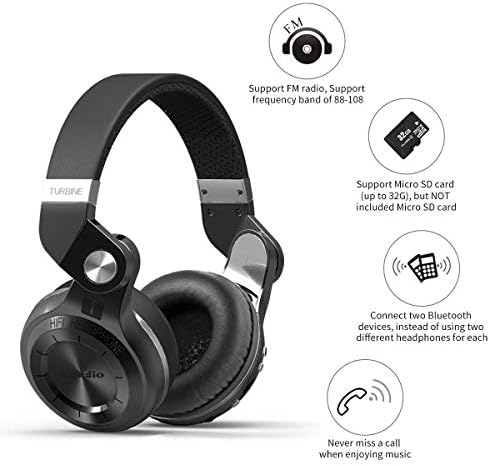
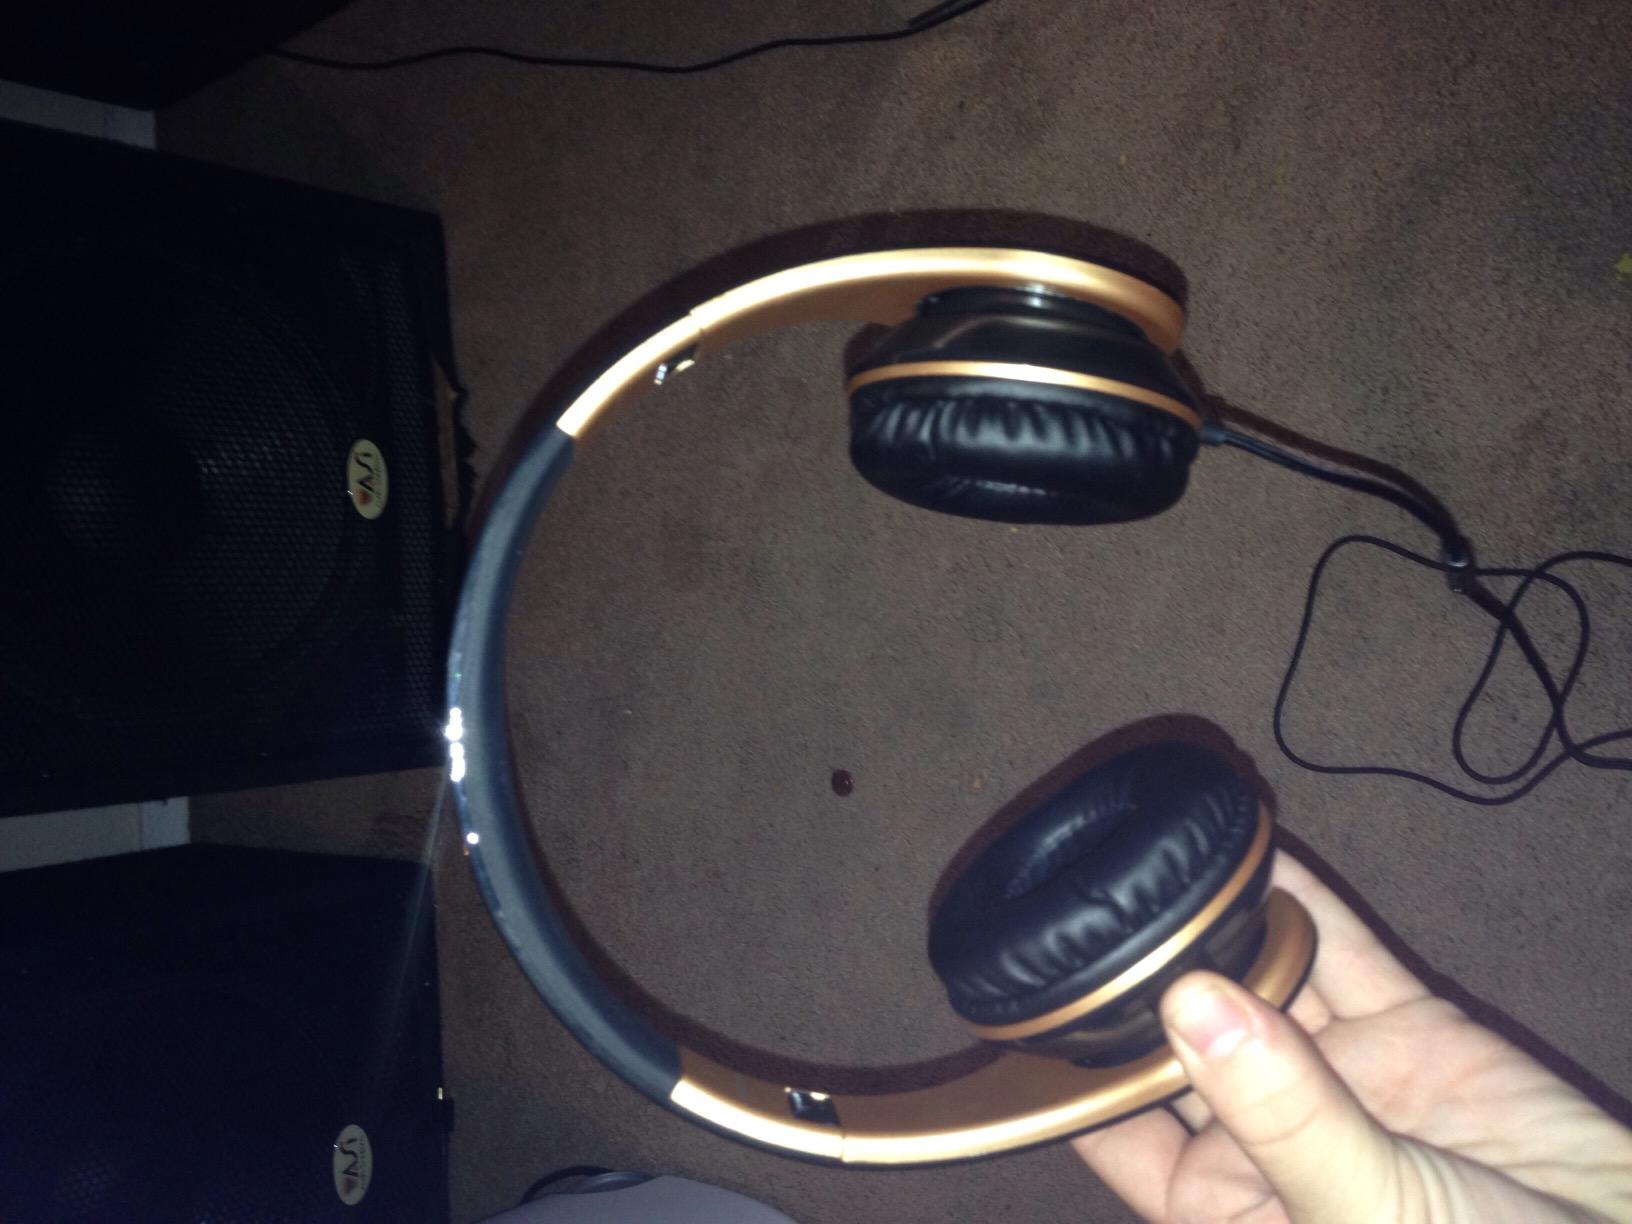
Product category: headphones
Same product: no